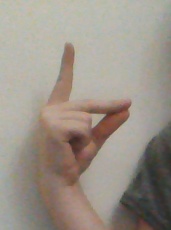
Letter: ta